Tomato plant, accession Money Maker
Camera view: horizontal (90 deg, fisheye); turntable rotation: 330 degrees
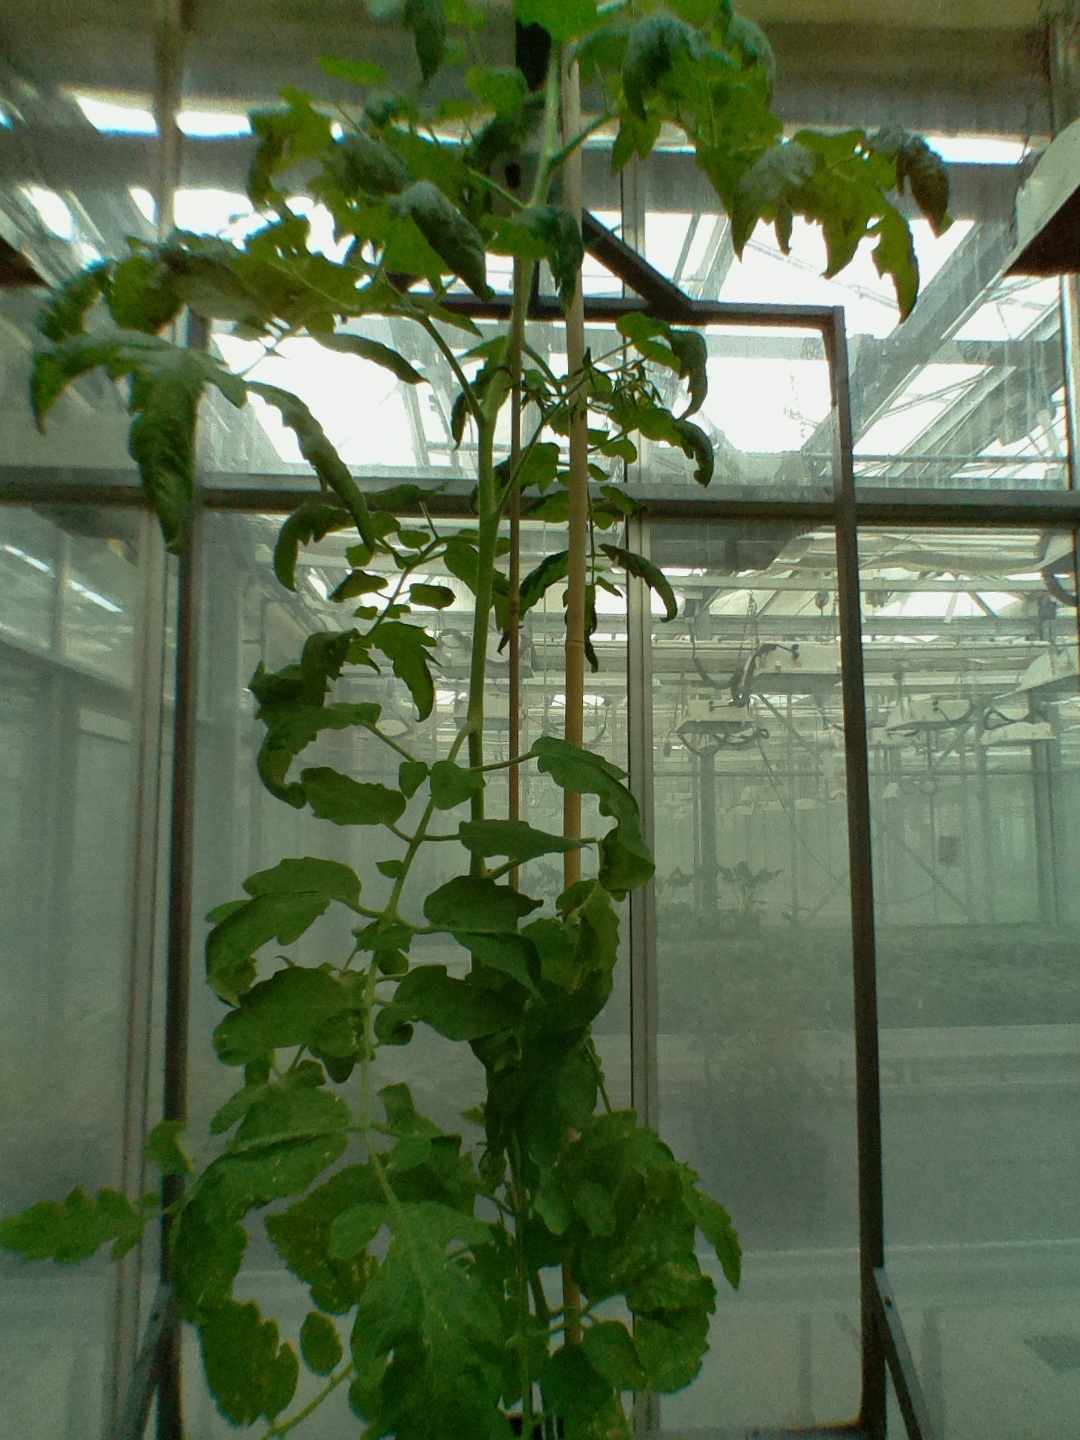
BBCH growth stage 70: Fruits at the main stem or branches visibles